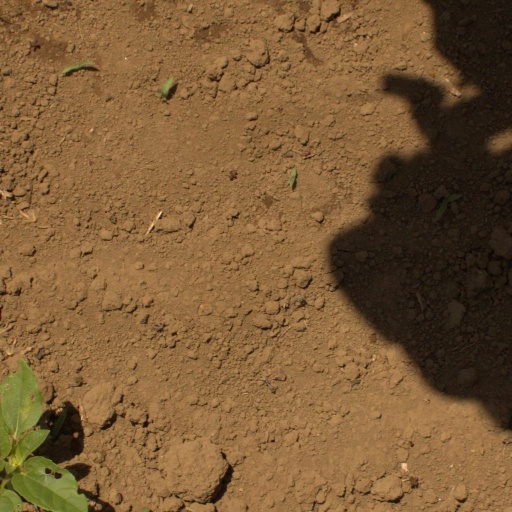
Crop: Jerusalem artichoke